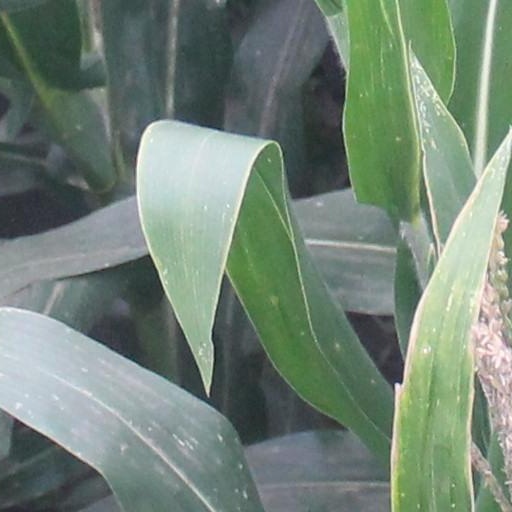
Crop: maize; corn